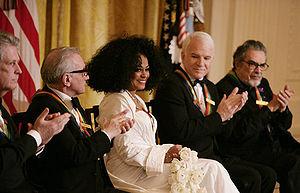
Diana Ernestine Earle Ross plus connue sous le nom de Diana Ross, née le 26 mars 1944 à Détroit, est une chanteuse, compositrice et actrice américaine.